Westminster Pit

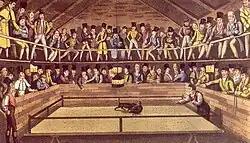
"The Westminster-Pit: A Turn-up between a Dog and Jacco Macacco, the Fighting Monkey", by Henry Thomas Alken

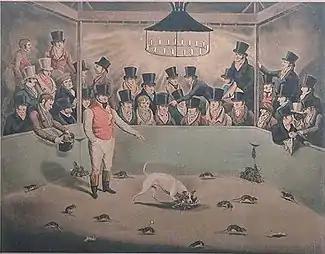
Billy, the celebrated rat-killing dog, circa 1823. Artist unknown.

The Westminster Pit was a well-known blood sport arena in nineteenth-century London, England. It reached a zenith of popularity between 1820 and 1830, and hosted such spectacles as dog-fighting, cock-fighting, bear-baiting, badger-baiting, monkey-baiting, and rat-baiting. A legal enterprise at the time, the Westminster Pit openly declared its activities, ushering notoriety on the district in which it existed.